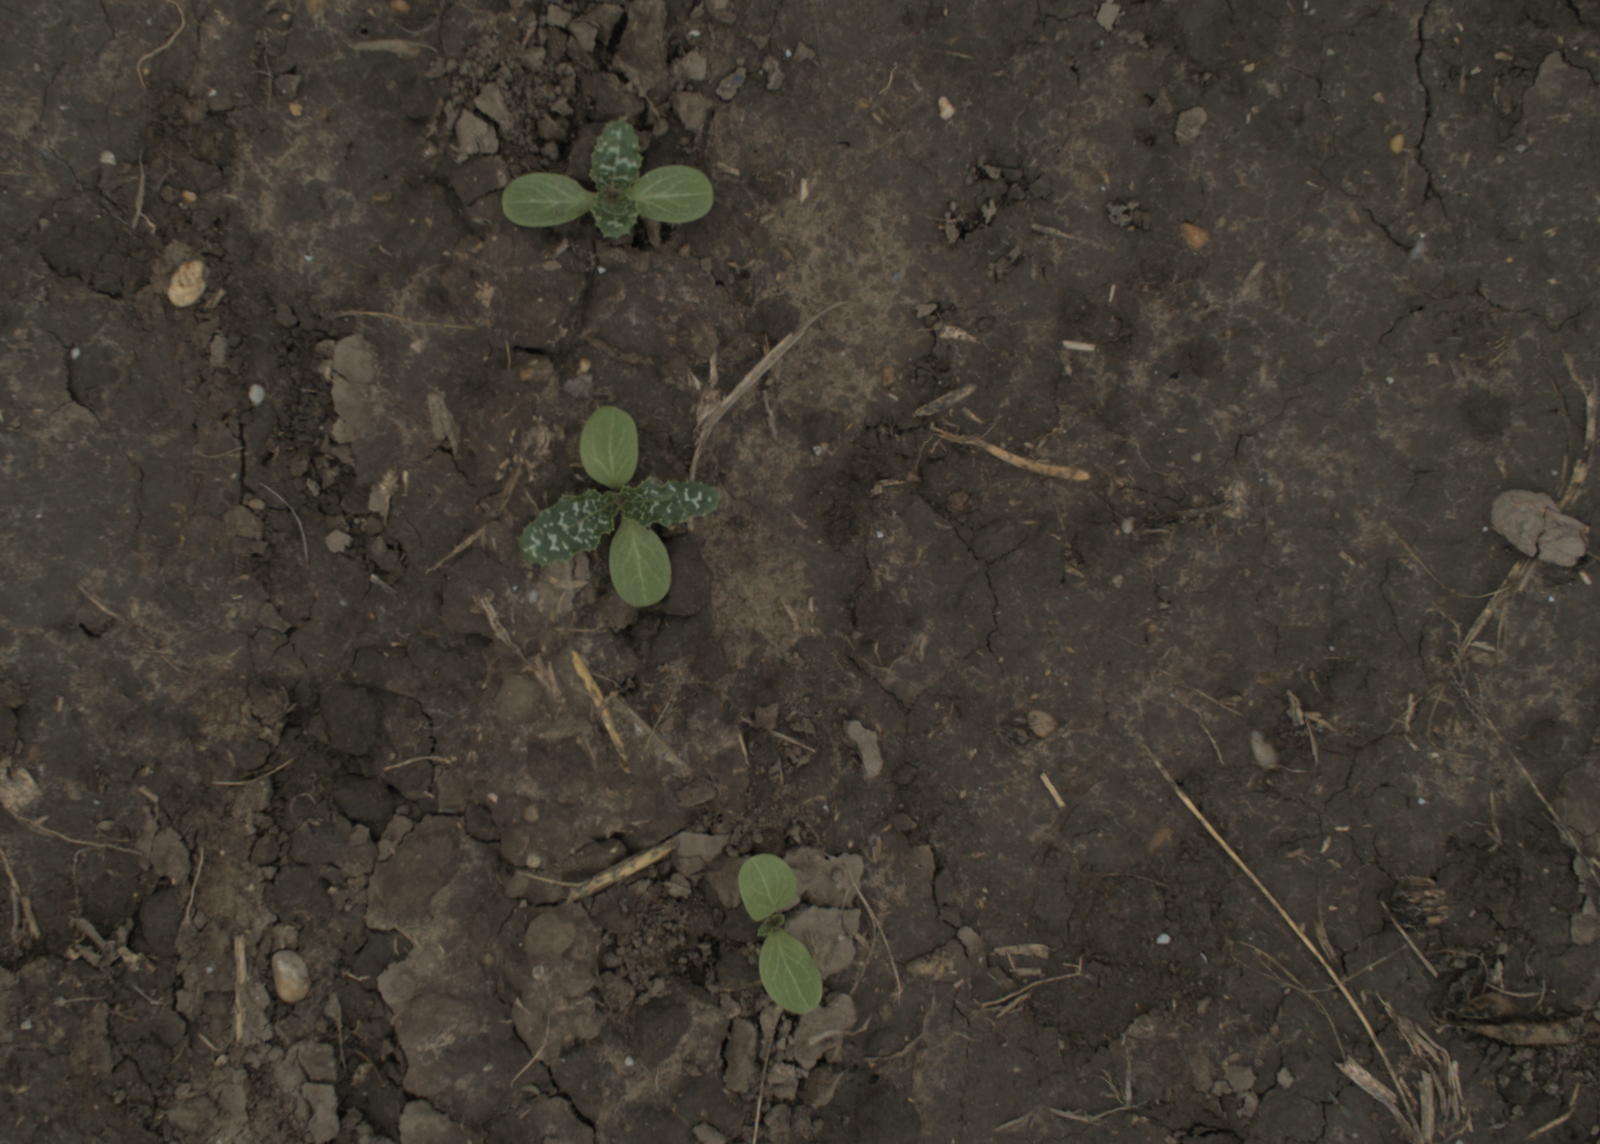
Capture date: 29.09.2021 14:09:01
Weather: cloudy
Wind: medium
Seeding date: 02.09.2021
Plant canopy height (mm): 954